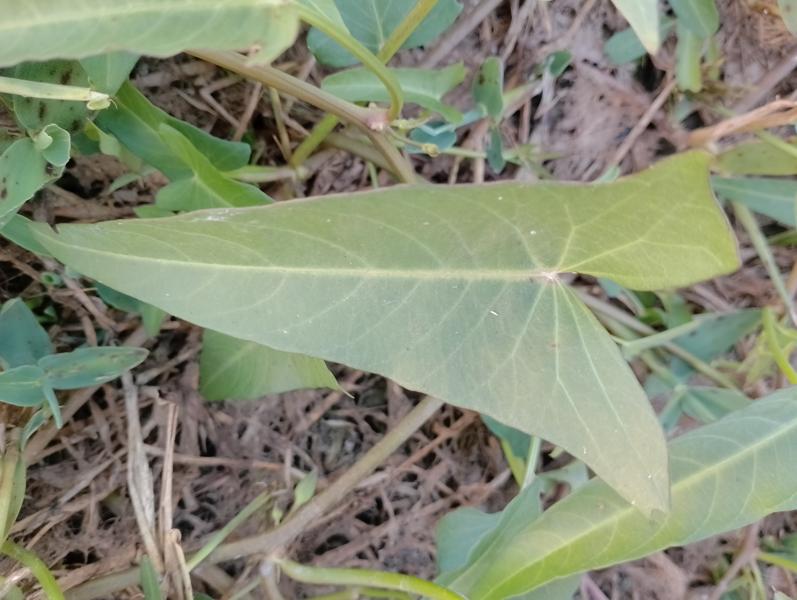
Weed species: Ipomoea aquatic